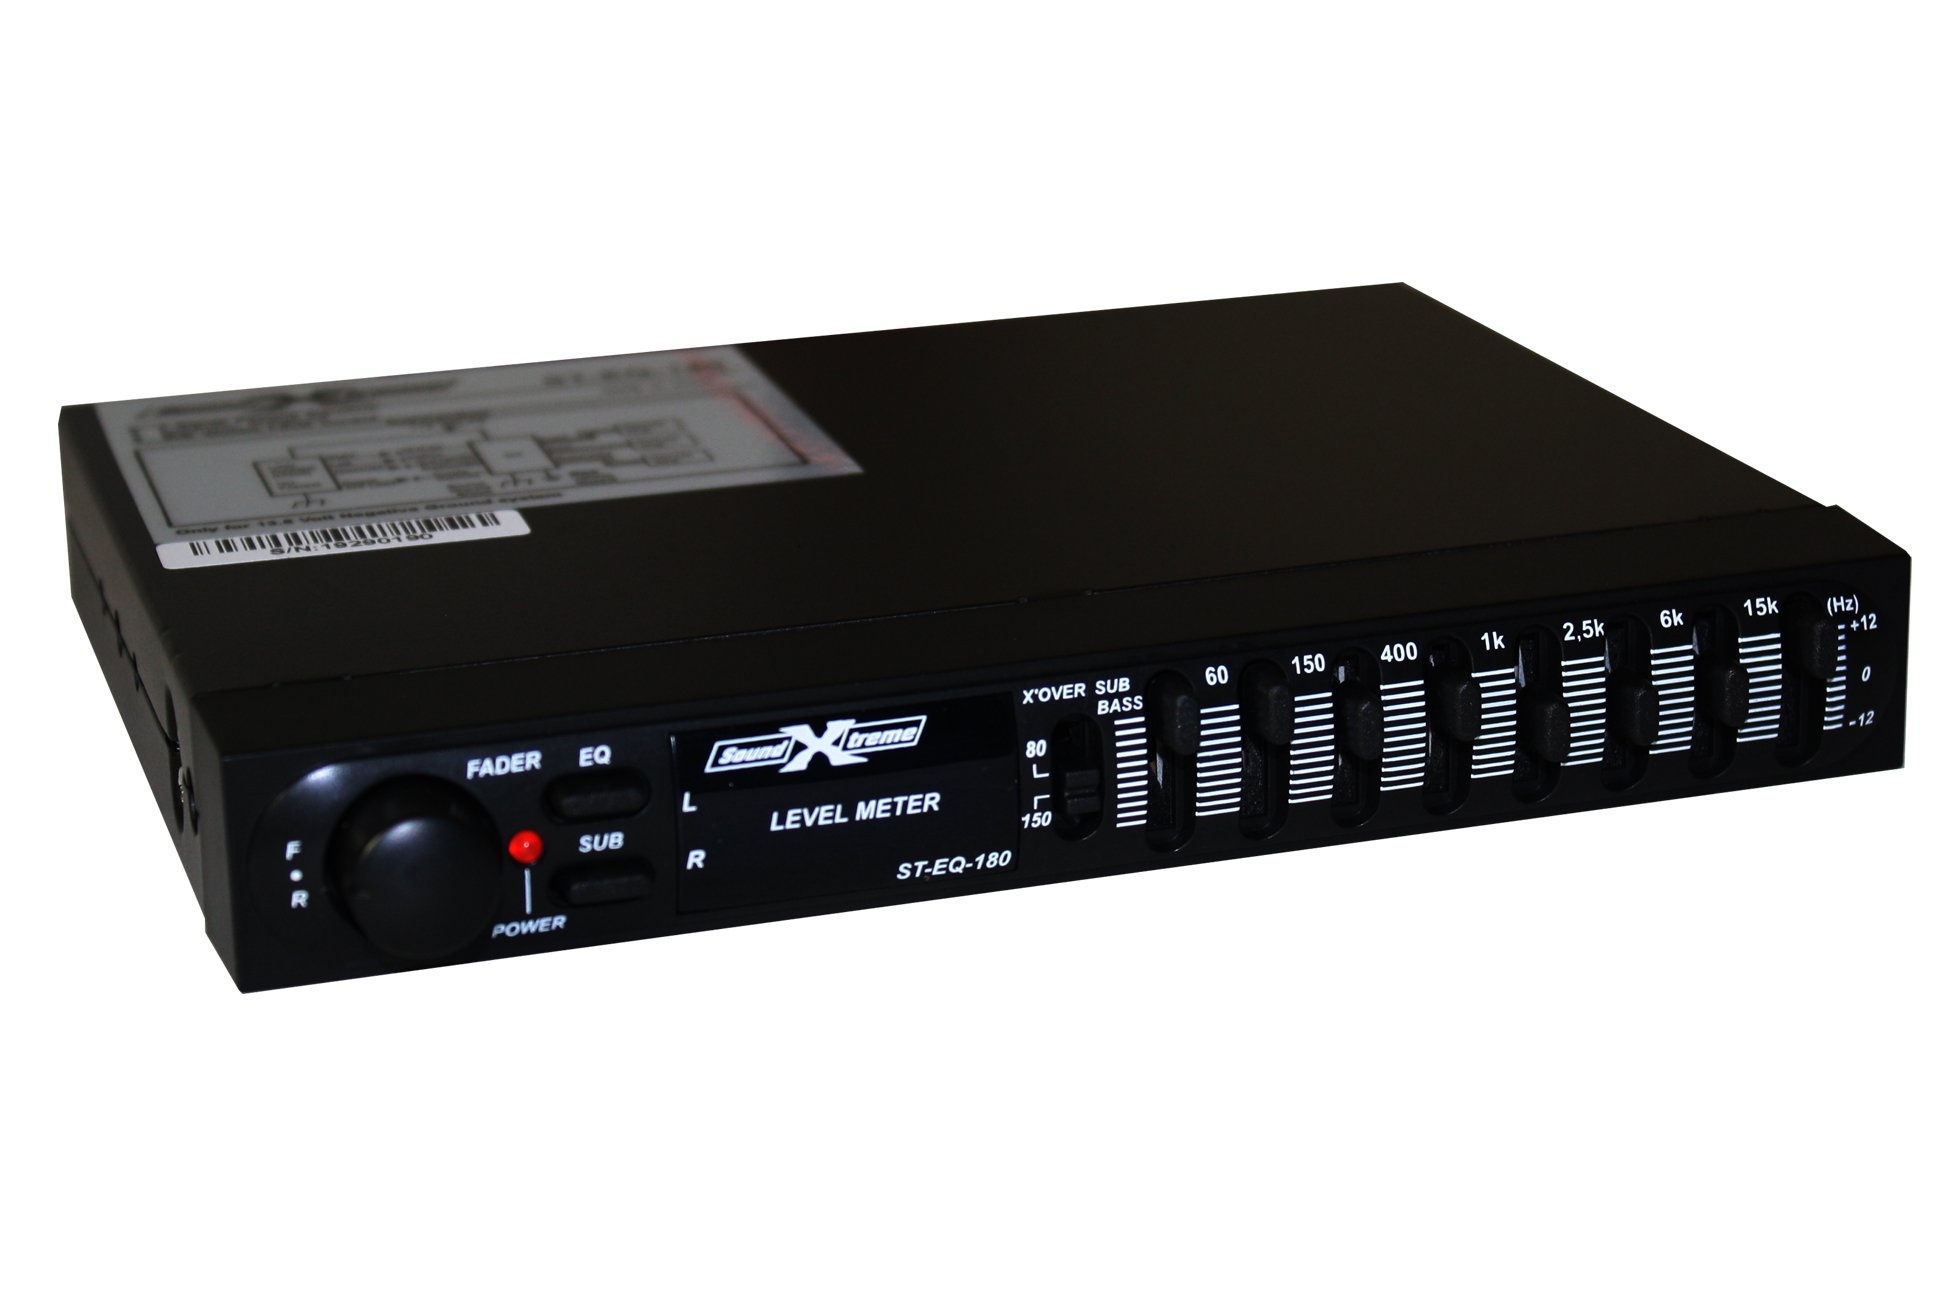
Ecualizador Gráfico Estéreo SoundXtreme 7 Bandas con Control Fader
Título: Ecualizador Gráfico Estéreo Pasivo 7 Bandas SoundXtreme Negro Ajustable ST-EQ-48 Descripción breve: Ajusta el control de ganancia, nivel de salida, EQ, Xover de subwoofer y más con el Ecualizador Gráfico Estéreo Pasivo de 7 Bandas SoundXtreme. Mejora tu experiencia auditiva con este producto de alta calidad en México. Características destacadas (bullets): - Ajuste de ganancia, nivel de salida y EQ - Ecualización de 7 bandas para un sonido óptimo - Impedancia de entrada de 100 Ohm para mayor compatibilidad - Respuesta de frecuencia de 20 Hz a 20 kHz para un sonido nítido - Requisito de energía de 11-16 V CC para un rendimiento constante Detalles técnicos: - Número de modelo del producto: ST-EQ-48 - Dimensiones: 27.2 x 21.3 x 4.6 cm - Peso: Convertir de libras a gramos o kilogramos - Materiales principales: Electrónicos de alta calidad - Capacidad de carga: N/A
Brand: SoundXtreme
Category: Electronics > Audio > Audio Components > Signal Processors > Equalizers